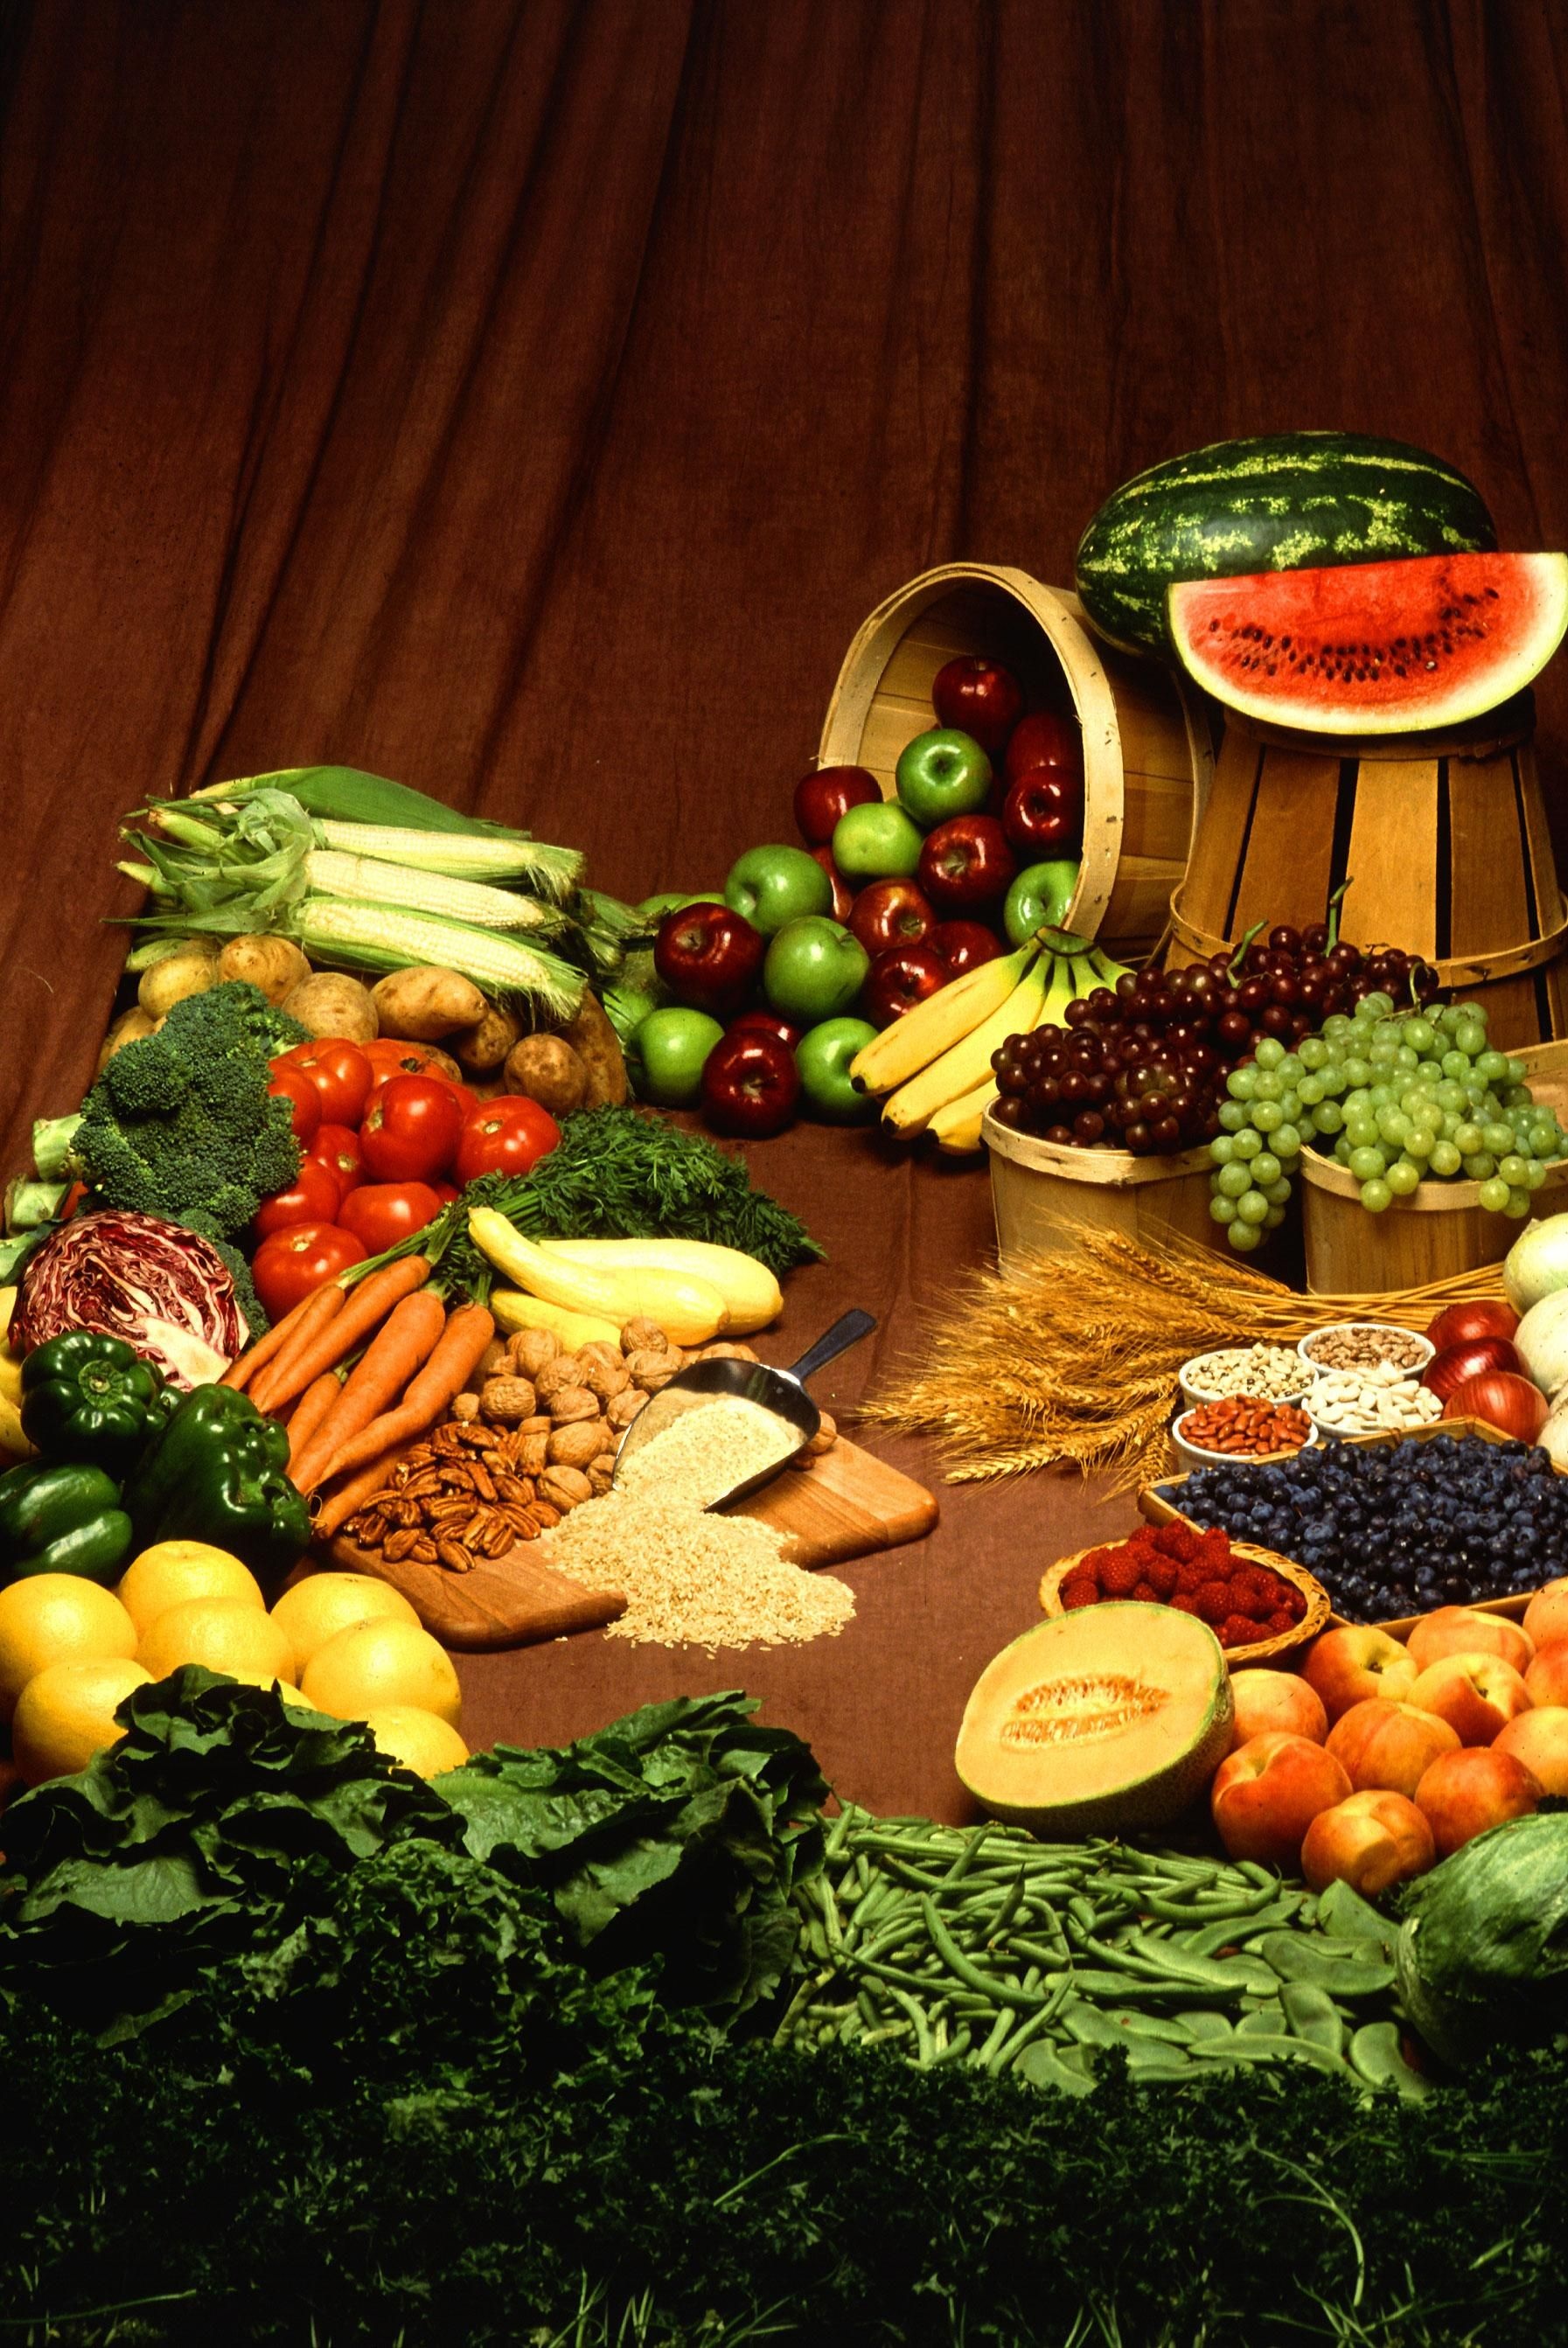
apple, grape, wheat, leaf, flower, meal, food, pepper, produce, autumn, corn, shopping, banana, still life, carrot, potato, buffet, lemon, lettuce, tomato, walnut, radish, vegetables, cucumber, fruits, beans, cabbage, floristry, maize, paprika, melon, greengrocery